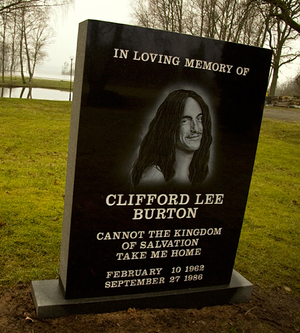
Metallica / Historie / Cliff Burtons død (1986–1987)
En mindesten for Burton i Ljungby, Sverige
Metallica er et amerikansk heavy metal-band, som blev dannet i 1981 under dyb inspiration af deres idoler Iron Maiden i Los Angeles i Californien. Metallicas medlemmer var trommeslager Lars Ulrich, rytmeguitarist og vokalist James Hetfield, lead guitarist Dave Mustaine og bassist Ron McGovney. De to sidste blev smidt ud af bandet til fordel for Kirk Hammett og Cliff Burton. Fyringen af Mustaine resulterede i en kamp mellem ham og Metallica. I september 1986 kom Metallicas turnébus ud af kontrol og væltede, så Burton blev dræbt under bussen. Jason Newsted afløste ham cirka to måneder senere. Newsted forlod bandet i 2001 og blev erstattet af Robert Trujillo i 2003.